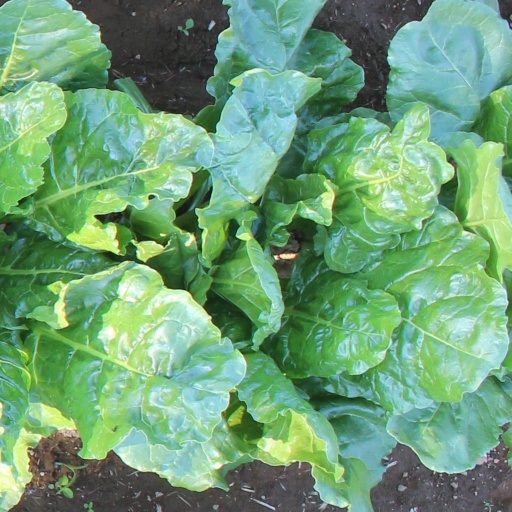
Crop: sugar beet